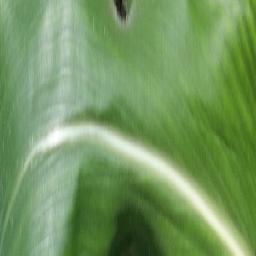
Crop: corn
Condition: (maize)_healthy